Flight recorder

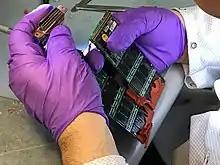
NTSB staff examine the memory boards of the cockpit voice recorder from Atlas Air Flight 3591. The boards may have suffered water damage.

One of the earliest and proven attempts was made by François Hussenot and Paul Beaudouin in 1939 at the Marignane flight test center, France, with their "type HB" flight recorder; they were essentially photograph-based flight recorders, because the record was made on a scrolling photographic film long by wide. The latent image was made by a thin ray of light deviated by a mirror tilted according to the magnitude of the data to be recorded (altitude, speed, etc.). A pre-production run of 25 "HB" recorders was ordered in 1941, and HB recorders remained in use in French flight test centers well into the 1970s.